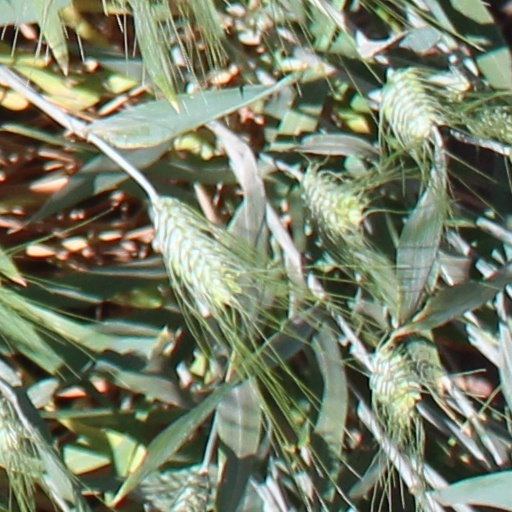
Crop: wheat